Badajoz

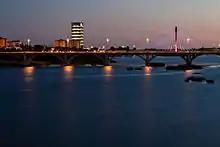
View of the Guadiana, Puente Real bridge and the Caja Badajoz building

The Alcazaba, a Moorish citadel built in the 9th century by Ibn Marwan, was fortified by the Almohad caliph Abu Yaqub Yusuf in 1169, although there are traces of earlier work dating back to 913 and 1030. The Alcazaba served as the primary residences for the rulers of the Taifa of Badajoz in the 11th and 12th centuries. The Almohad rulers were expelled in the 13th century at the hands of Alfonso IX of León. The Torre de Espantaperros has a height of and is built of mud and mortar. It has an octagonal plan with a quadrangular structure that once provided scenic views of the countryside. The name is attributed to the sharp ringing of a bell that was one installed in the tower. The building attached to it, built in the 16th century called La Galera, once served as city hall, then a prison and finally it is now the Archaeological Museum. A well-tended garden surrounded this monument where archeological finds from the Visigothic, Roman, and other periods were found.